Tonkin Expeditionary Corps

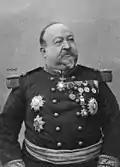
Colonel Ange-Laurent Giovanninelli (1839–1903)

Millot was replaced as general-in-chief by his senior brigade commander, Louis Brière de l'Isle. Brière de l'Isle appointed Colonel Dujardin to the interim command of the 1st Brigade during the autumn and winter of 1884. In January 1885, on the eve of the Lạng Sơn Campaign, Colonel Ange-Laurent Giovanninelli (1839–1903) arrived in Tonkin and assumed command of the 1st Brigade. General de Négrier remained in command of the 2nd Brigade.